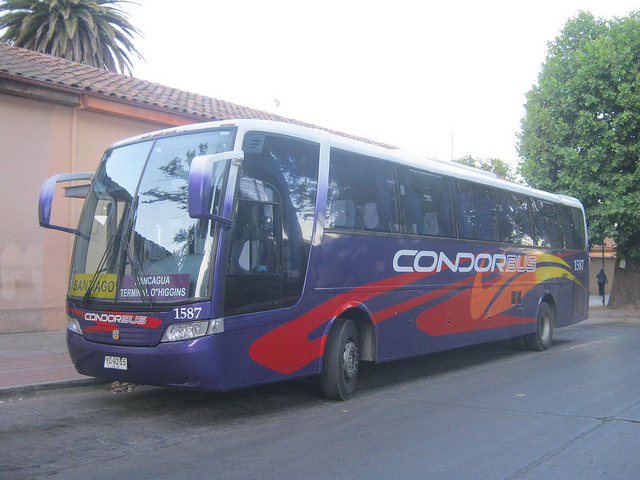
a colorful bus parked on the street by a pink building

A blue and red tour bus standing by a building with a tile roof.

The large tour bus is painted mostly blue.

A big touring bus parked on the side of the street.

a blue bus parked out side of a building